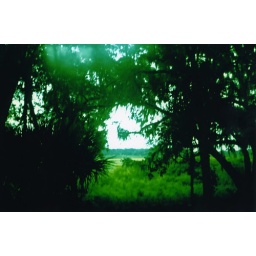
I'm not sure whether there's any water left in the lake anymore. It looks like a lake of grass.